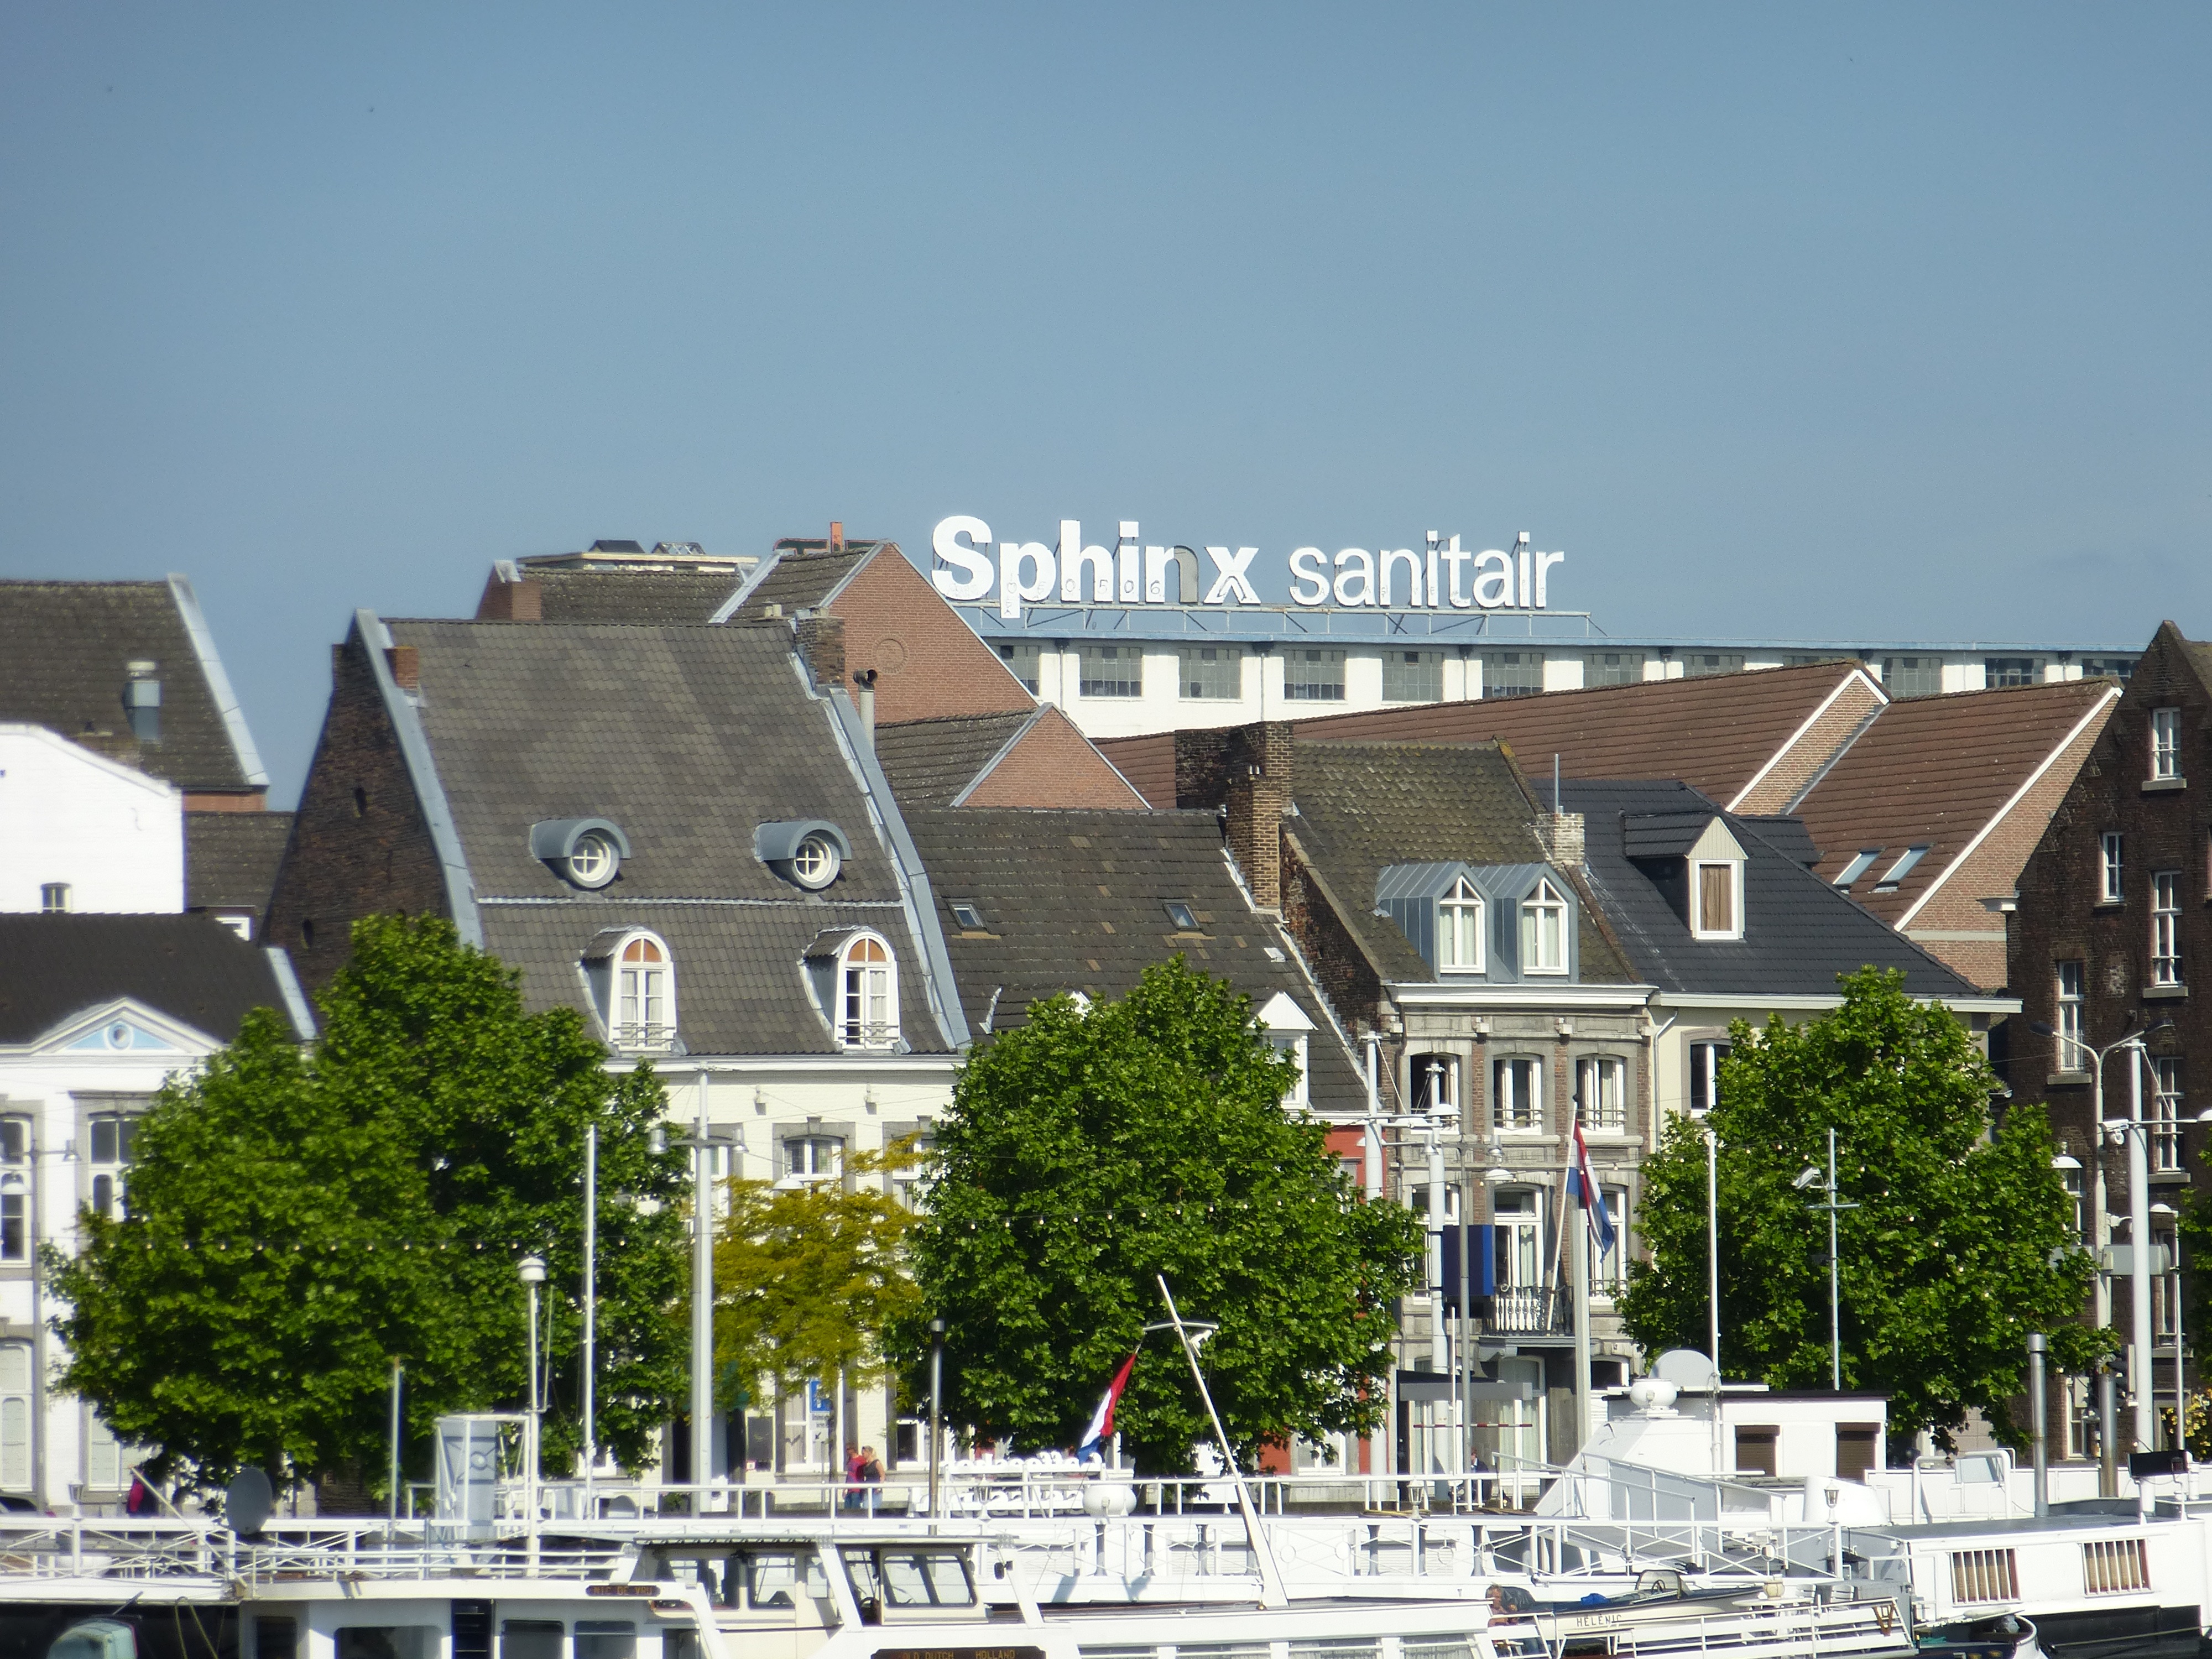
architecture, boardwalk, town, roof, building, city, home, walkway, cityscape, downtown, transport, suburb, vehicle, waterway, tower block, mesh, center, history, town square, sphinx, limburg, maastricht, neighbourhood, plumbing, residential area, human settlement